Abbey of Leno

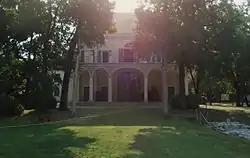
Overall view of the archaeological site of Villa Badia, which stands where the abbey once stood

The Abbey of Leno, or "Badia leonense", was an ancient Benedictine monastic complex founded in 758 by the Lombard king Desiderius in the territory of the present-day town of Leno, in the Lower Brescian region. Demolished at the behest of the Venetian Republic in 1783, today only stone fragments of the ancient abbey remain, largely preserved in the Brescian museum of Santa Giulia, while burial mounds were found on site as a result of archaeological excavations held in 2003 by the Superintendence for Archaeological Heritage of Lombardy.